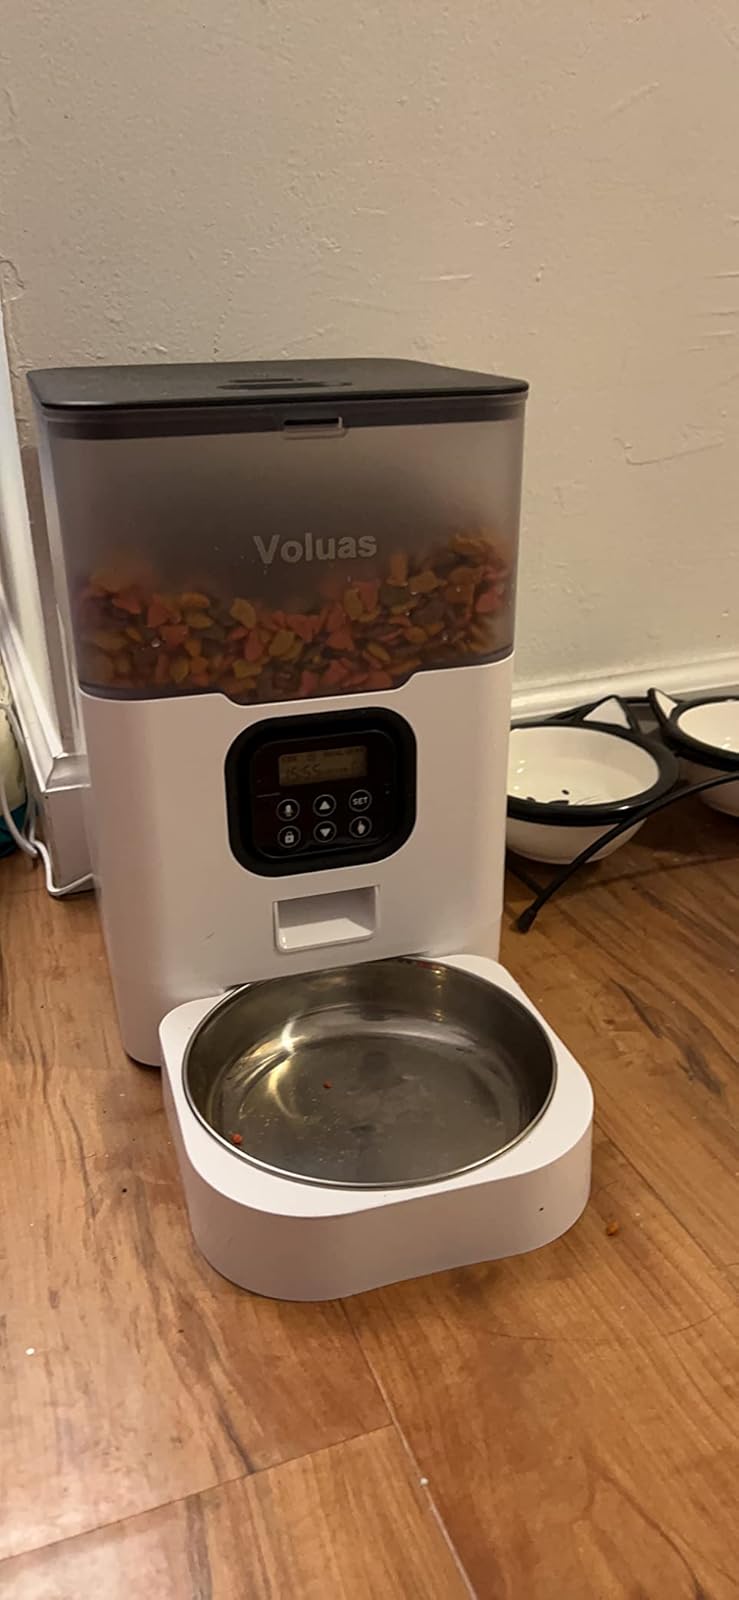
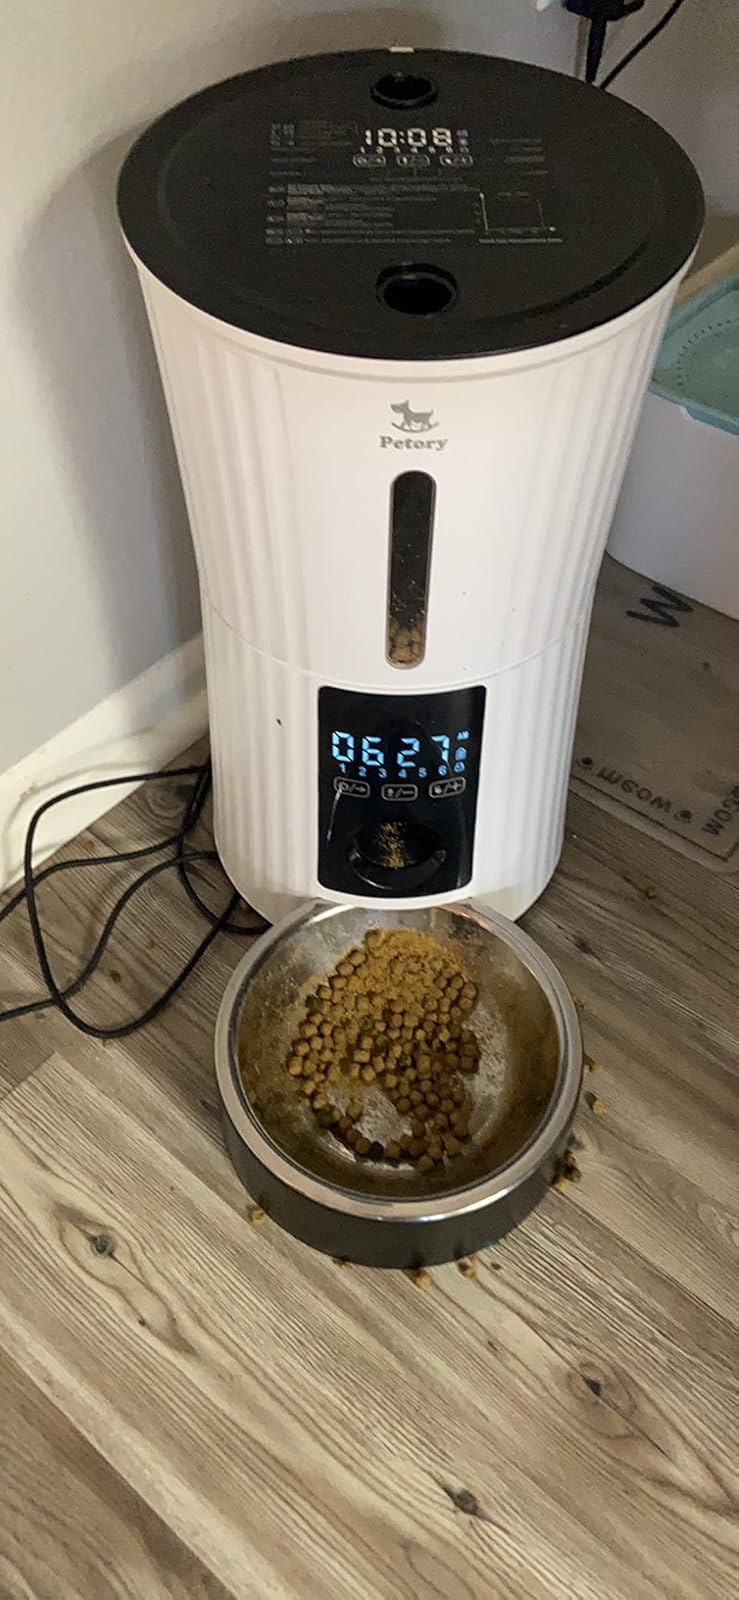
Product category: items_feeder
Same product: no